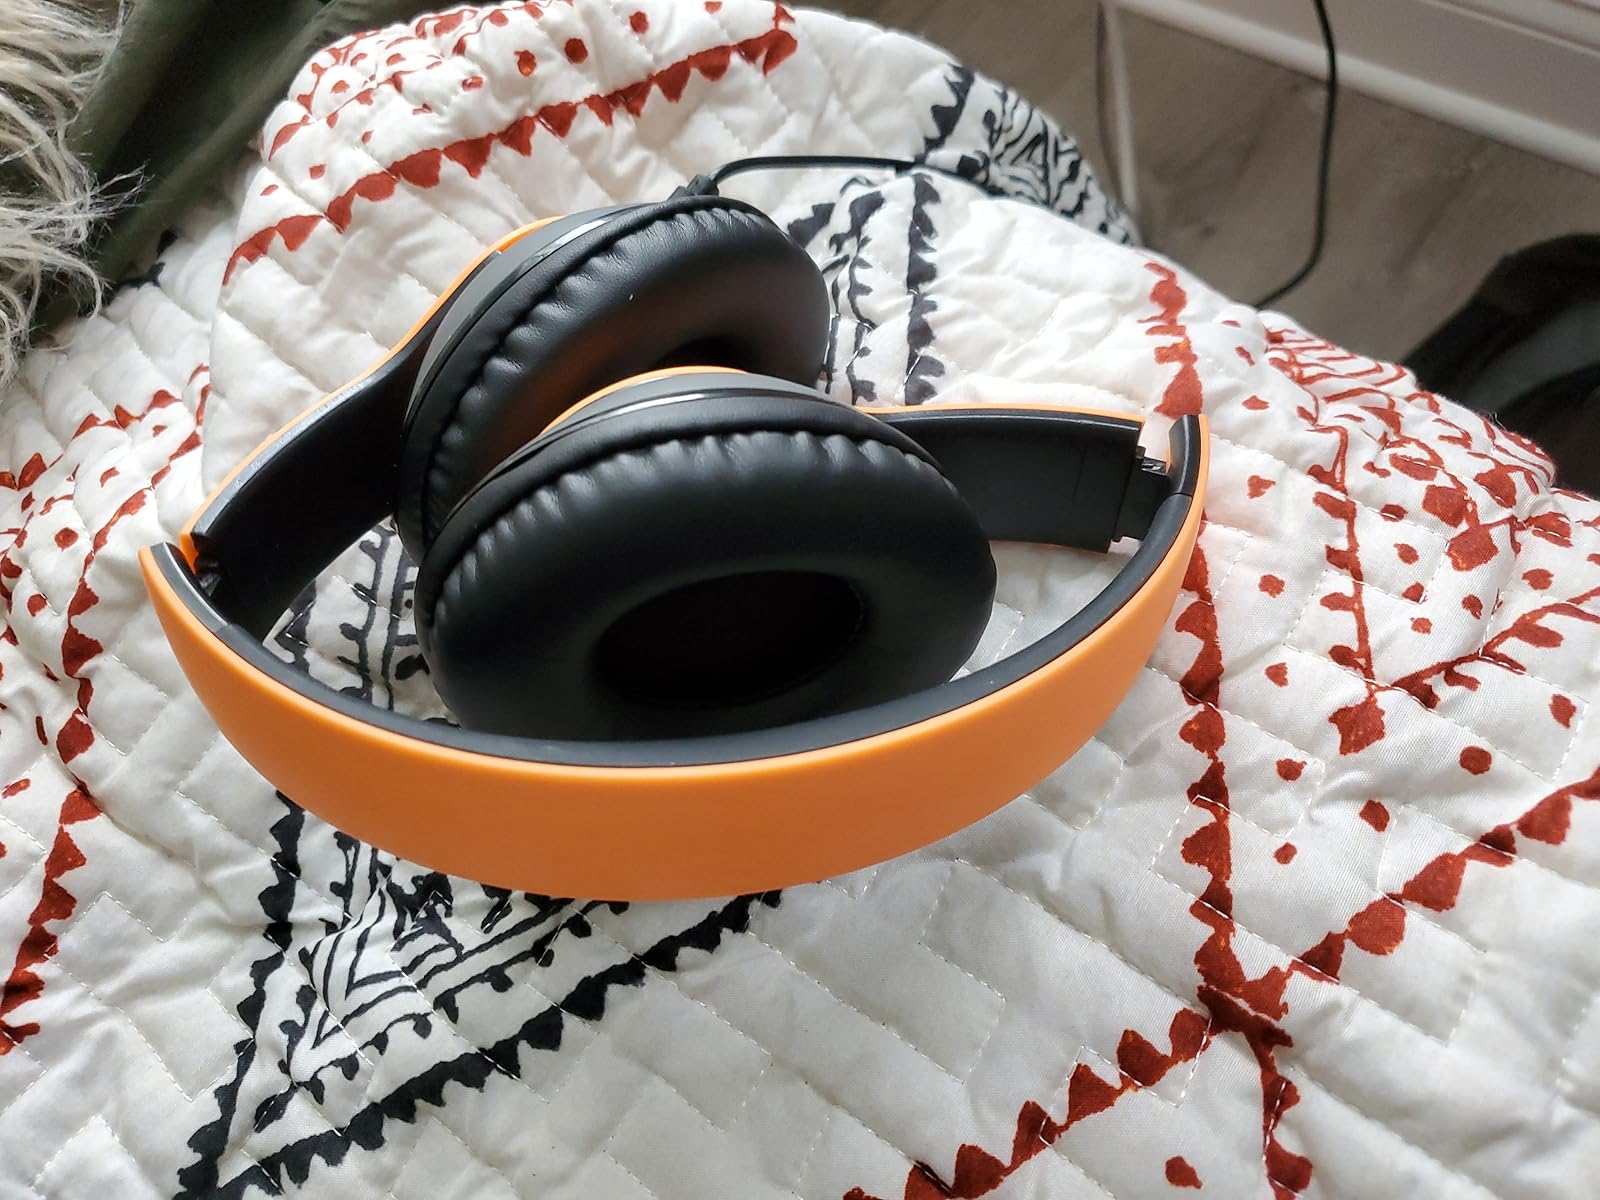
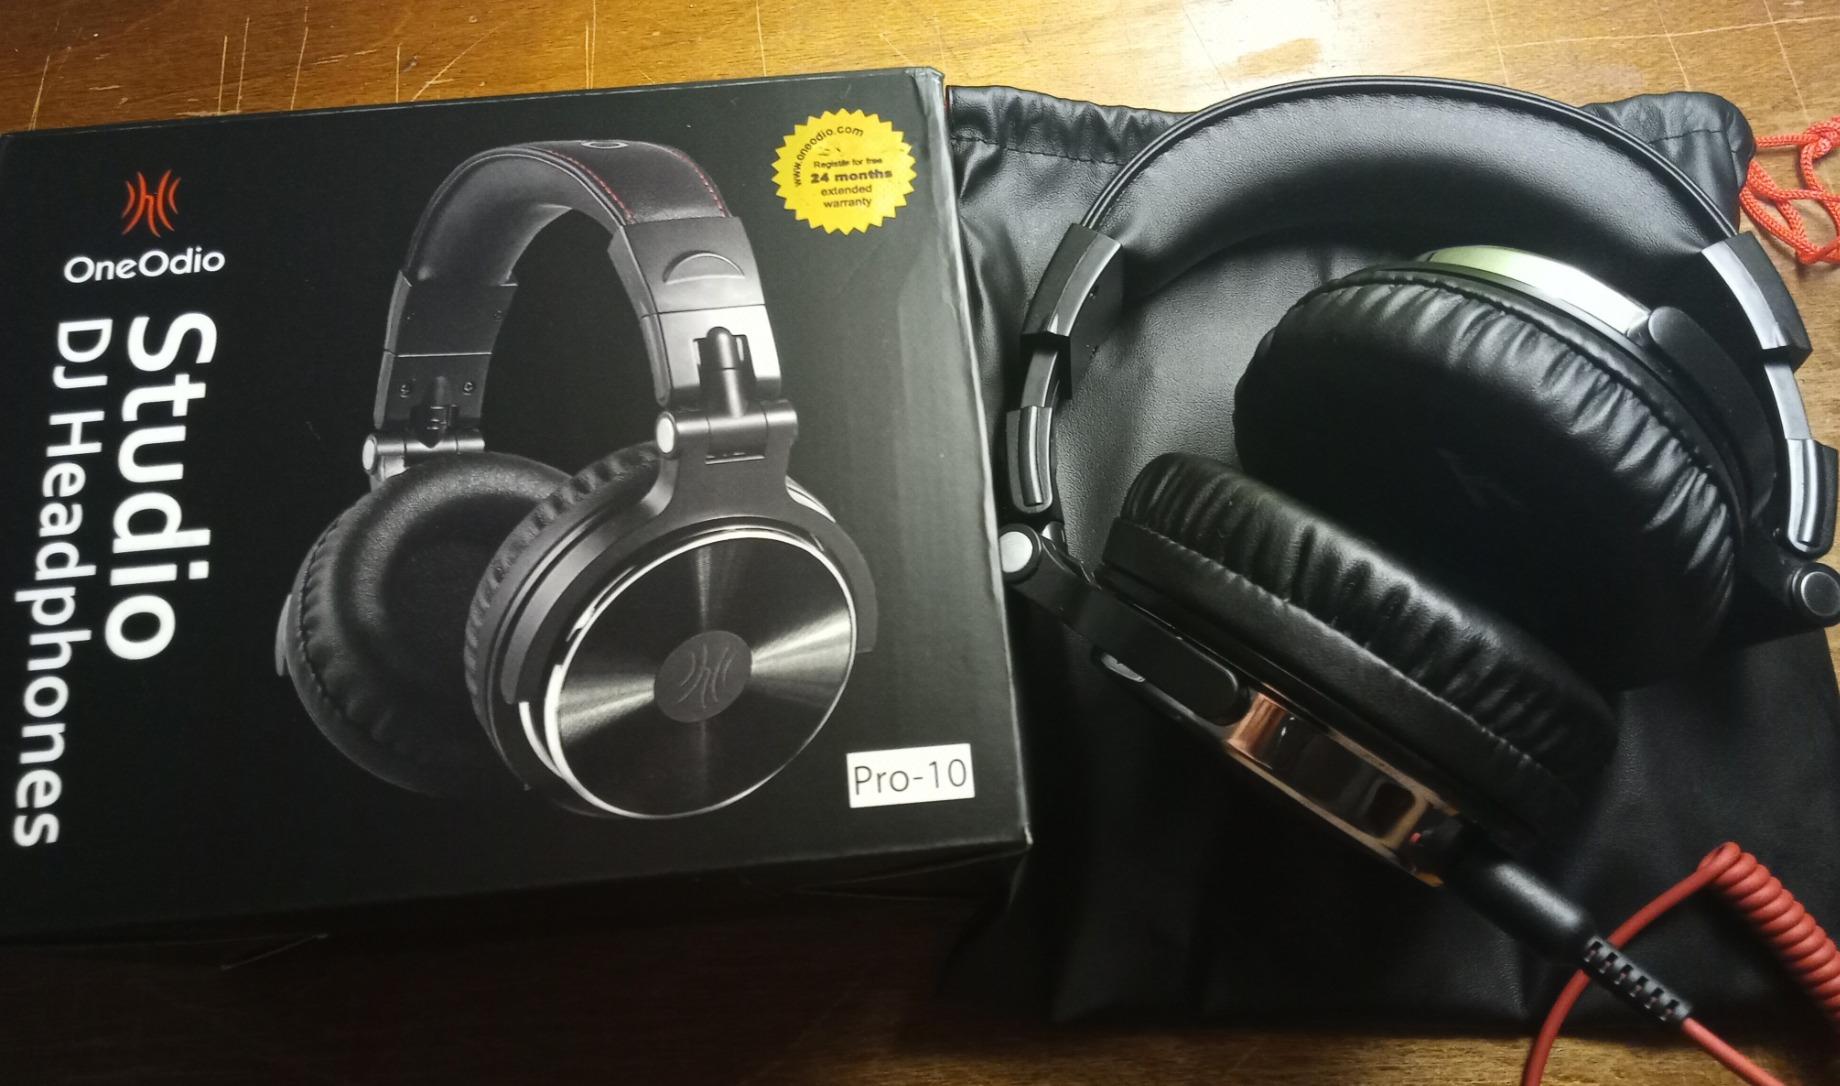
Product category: headphones
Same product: no